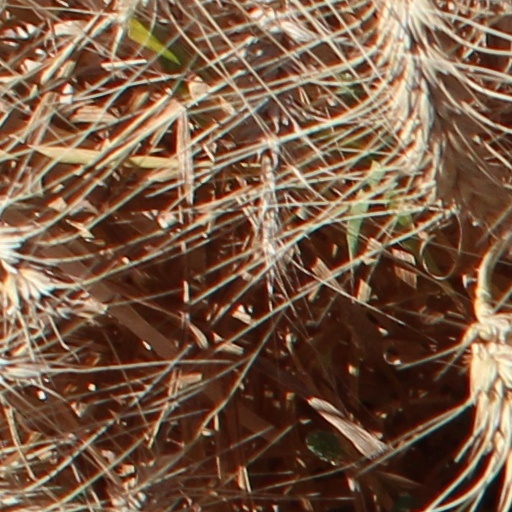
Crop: wheat